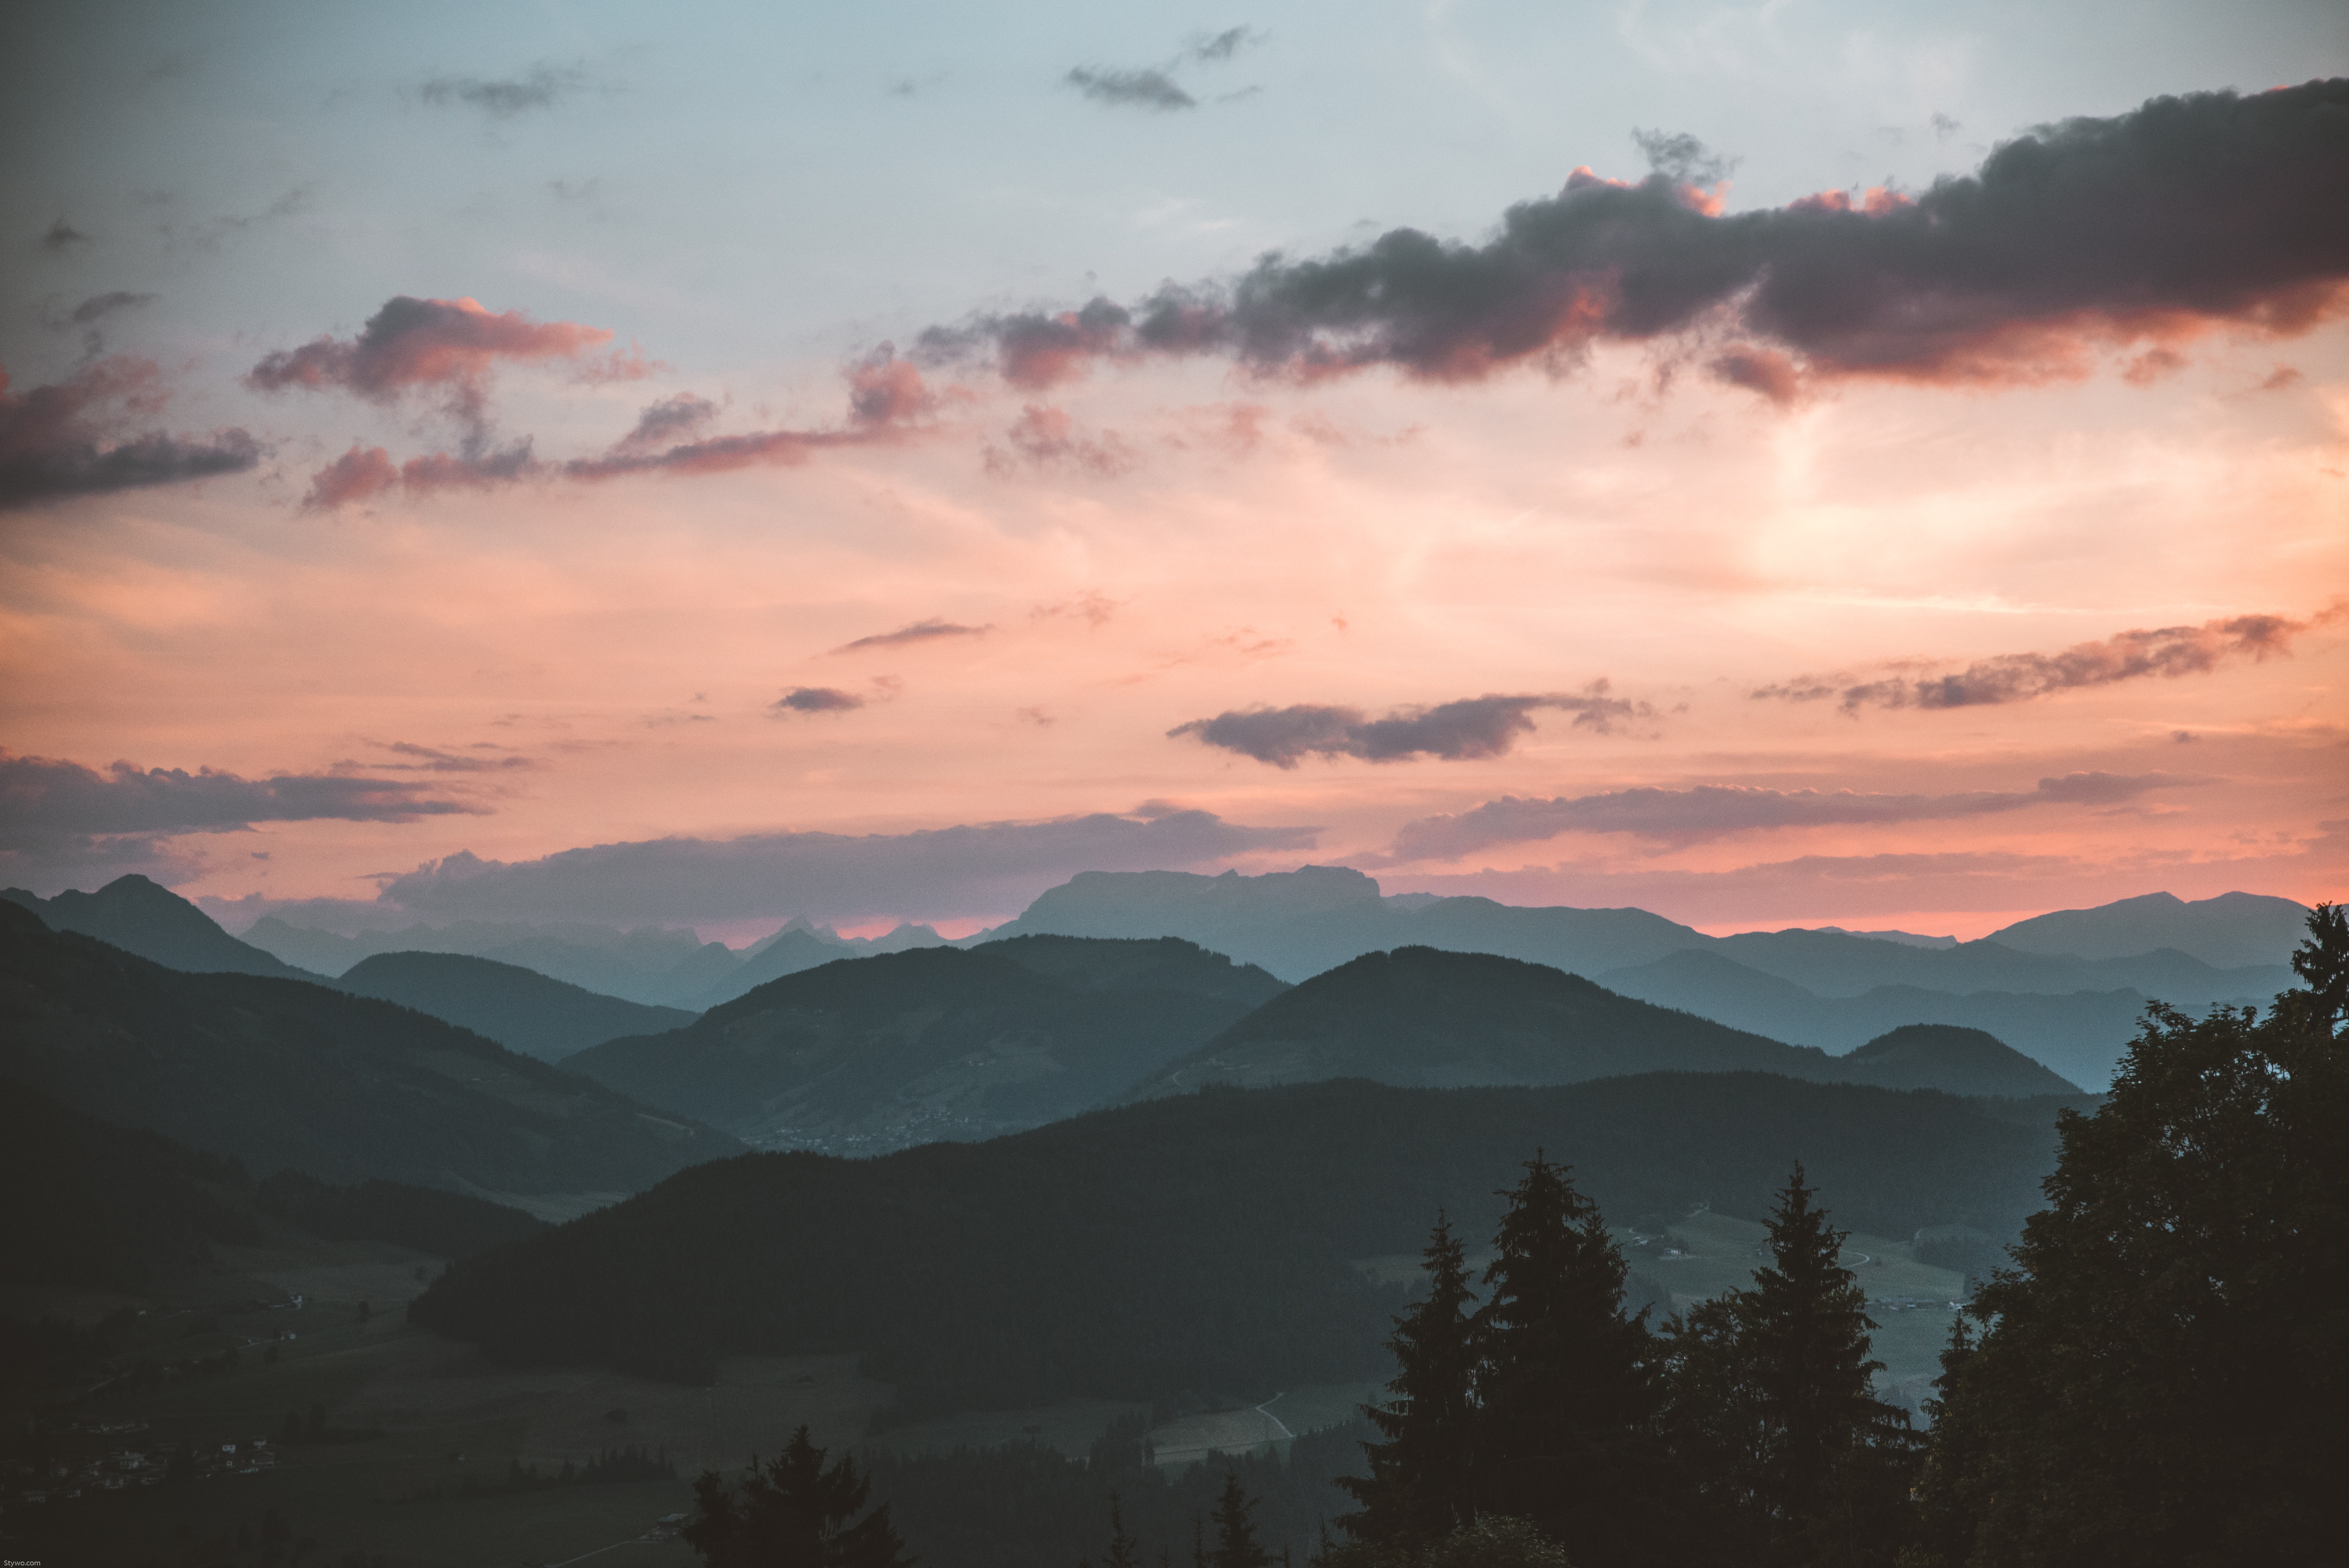
sky, cloud, mountainous landforms, mountain, nature, atmospheric phenomenon, mountain range, highland, afterglow, sunset, evening, morning, hill station, atmosphere, tree, horizon, hill, wilderness, dusk, alps, sunrise, red sky at morning, ridge, sunlight, landscape, fell, dawn, meteorological phenomenon, valley, national park, cumulus, photography, forest, plant, mount scenery, massif